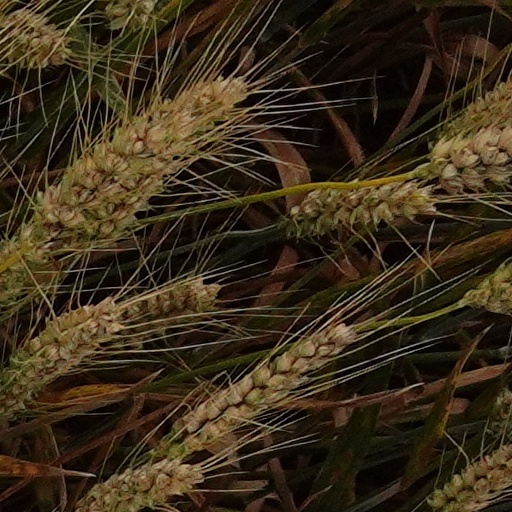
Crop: wheat